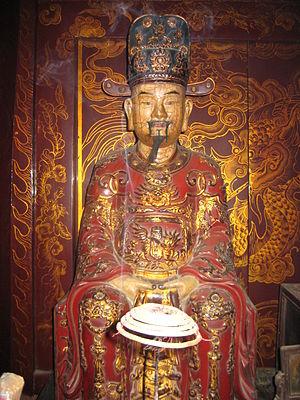
Đinh Phế Đế, né sous le nom Đinh Toàn ou Đinh Tuệ, en 974 et mort en 1001 est l'empereur du Đại Cồ Việt de 979 à 980 et le dernier représentant de la dynastie Đinh.